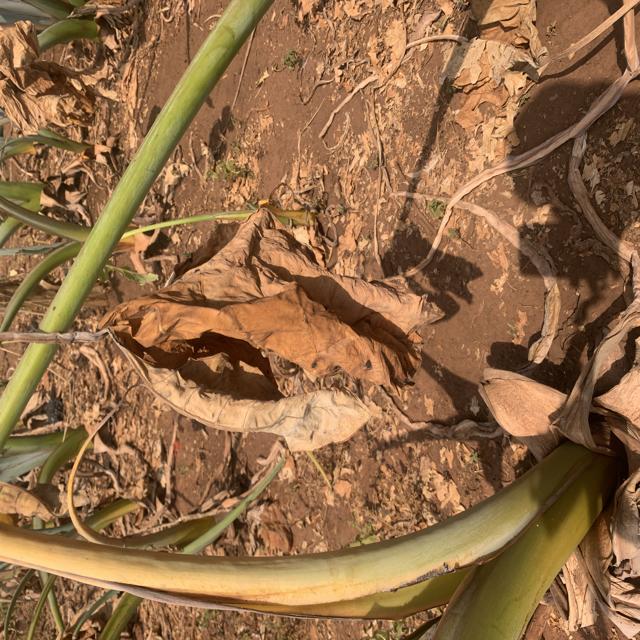
Label: Late_Blight